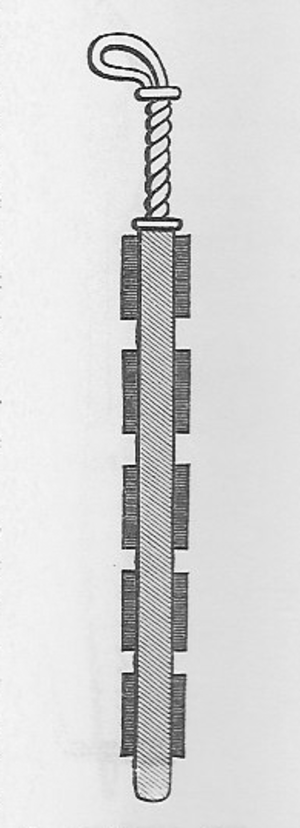
L'armée aztèque était l'armée du peuple aztèque, qui, après sa triple alliance avec les « altepeme » de Texcoco et Tlacopan, a imposé la plus importante politique d'expansionnisme militaire qu'ait connu la Mésoamérique, au point de former ainsi le plus vaste empire de l'époque postclassique.
Les macanas étaient des masses de bois qu'utilisaient les guerriers précolombiens pour tuer, blesser, ou étourdir leurs ennemis. C'était l'arme principale des guerriers jaguars aztèques.